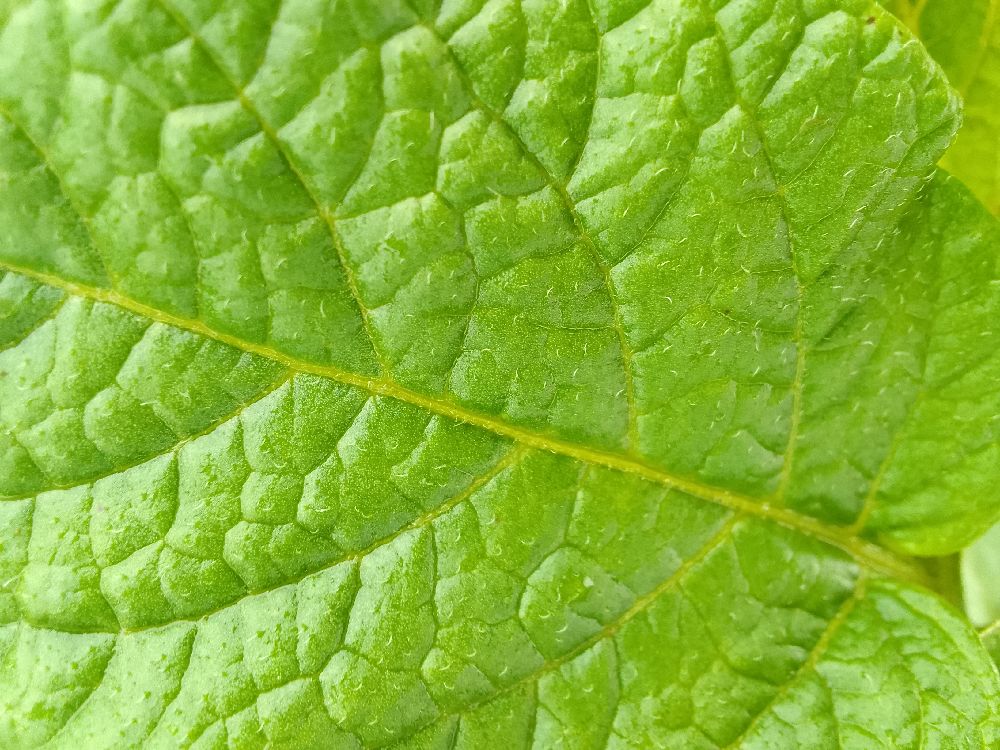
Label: Healthy